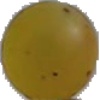
Label: Grape White 3